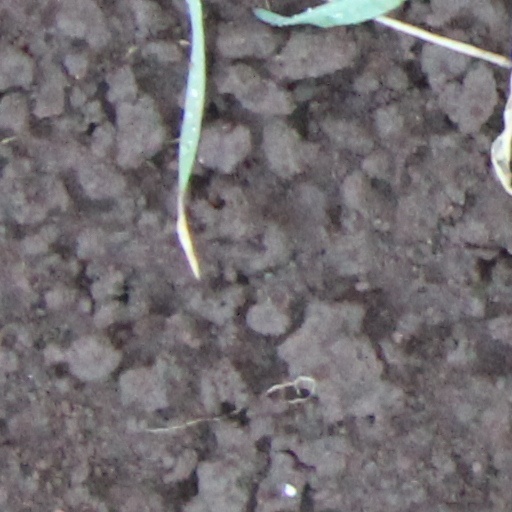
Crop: wheat